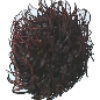
Label: rambutan